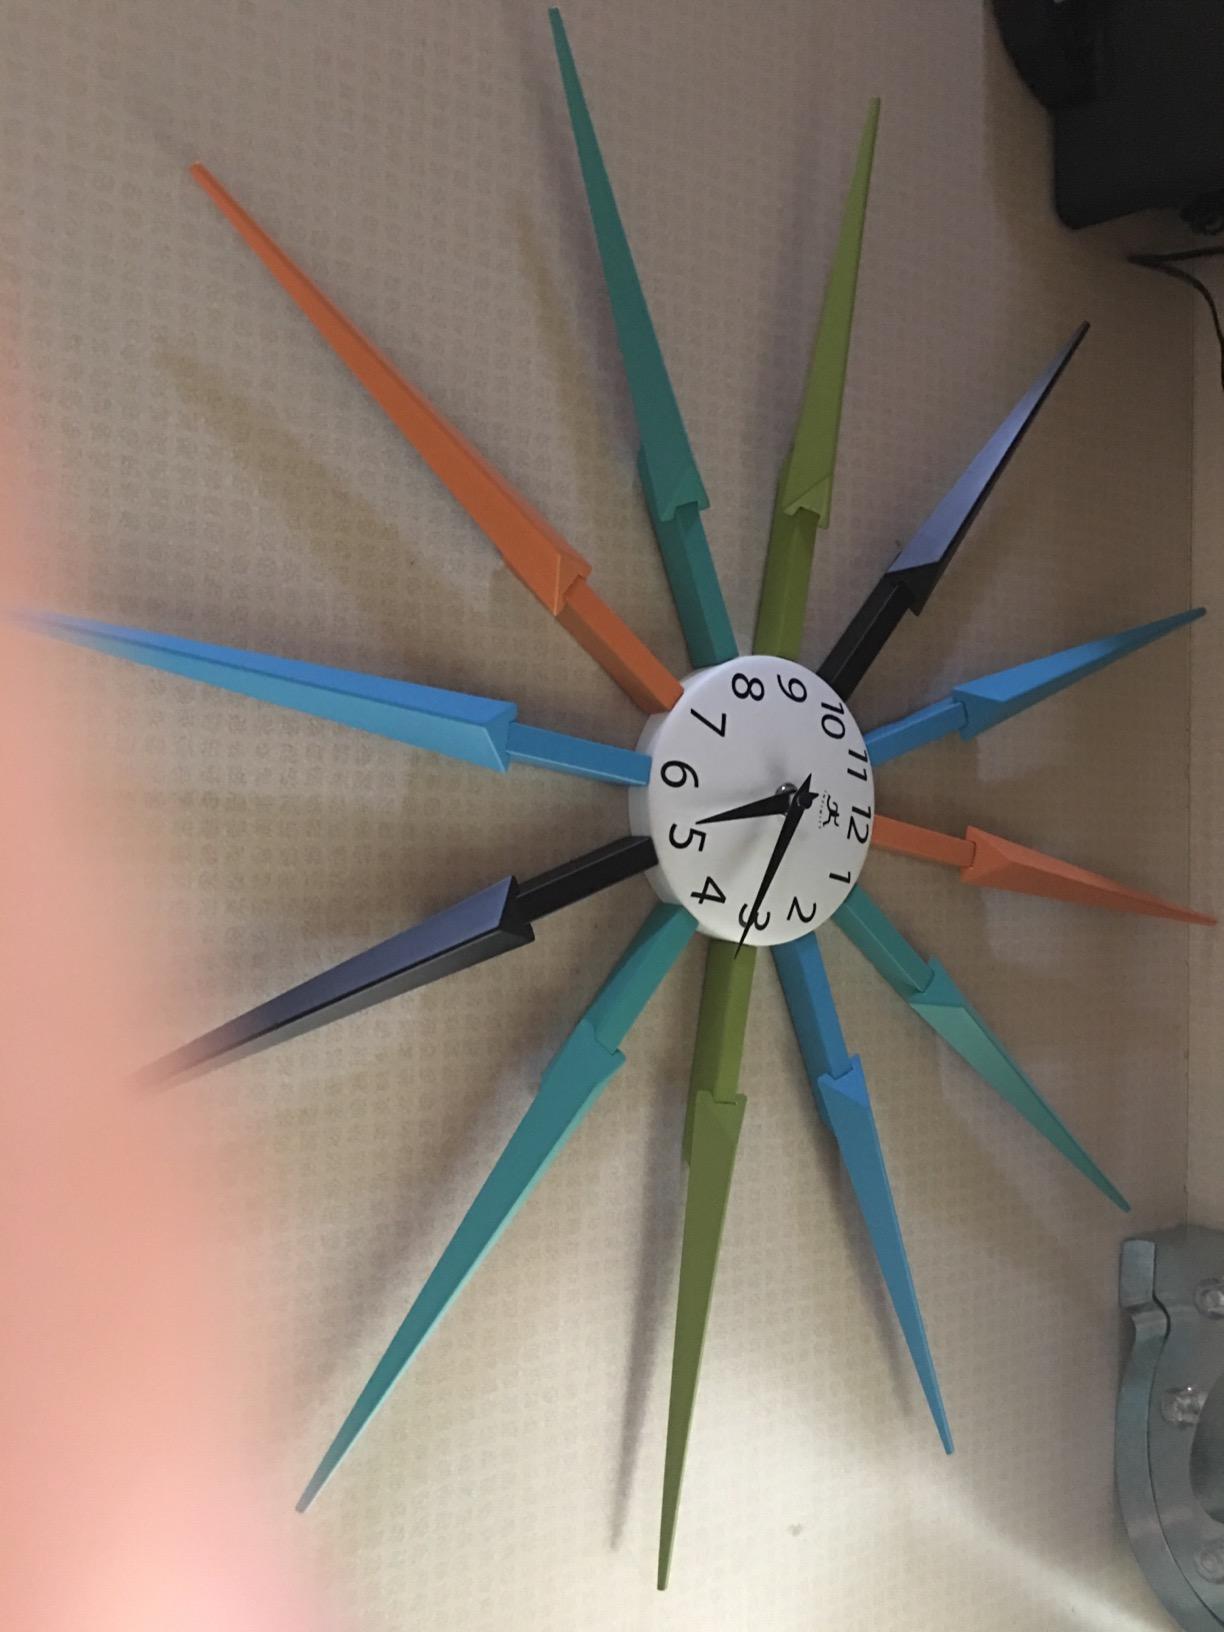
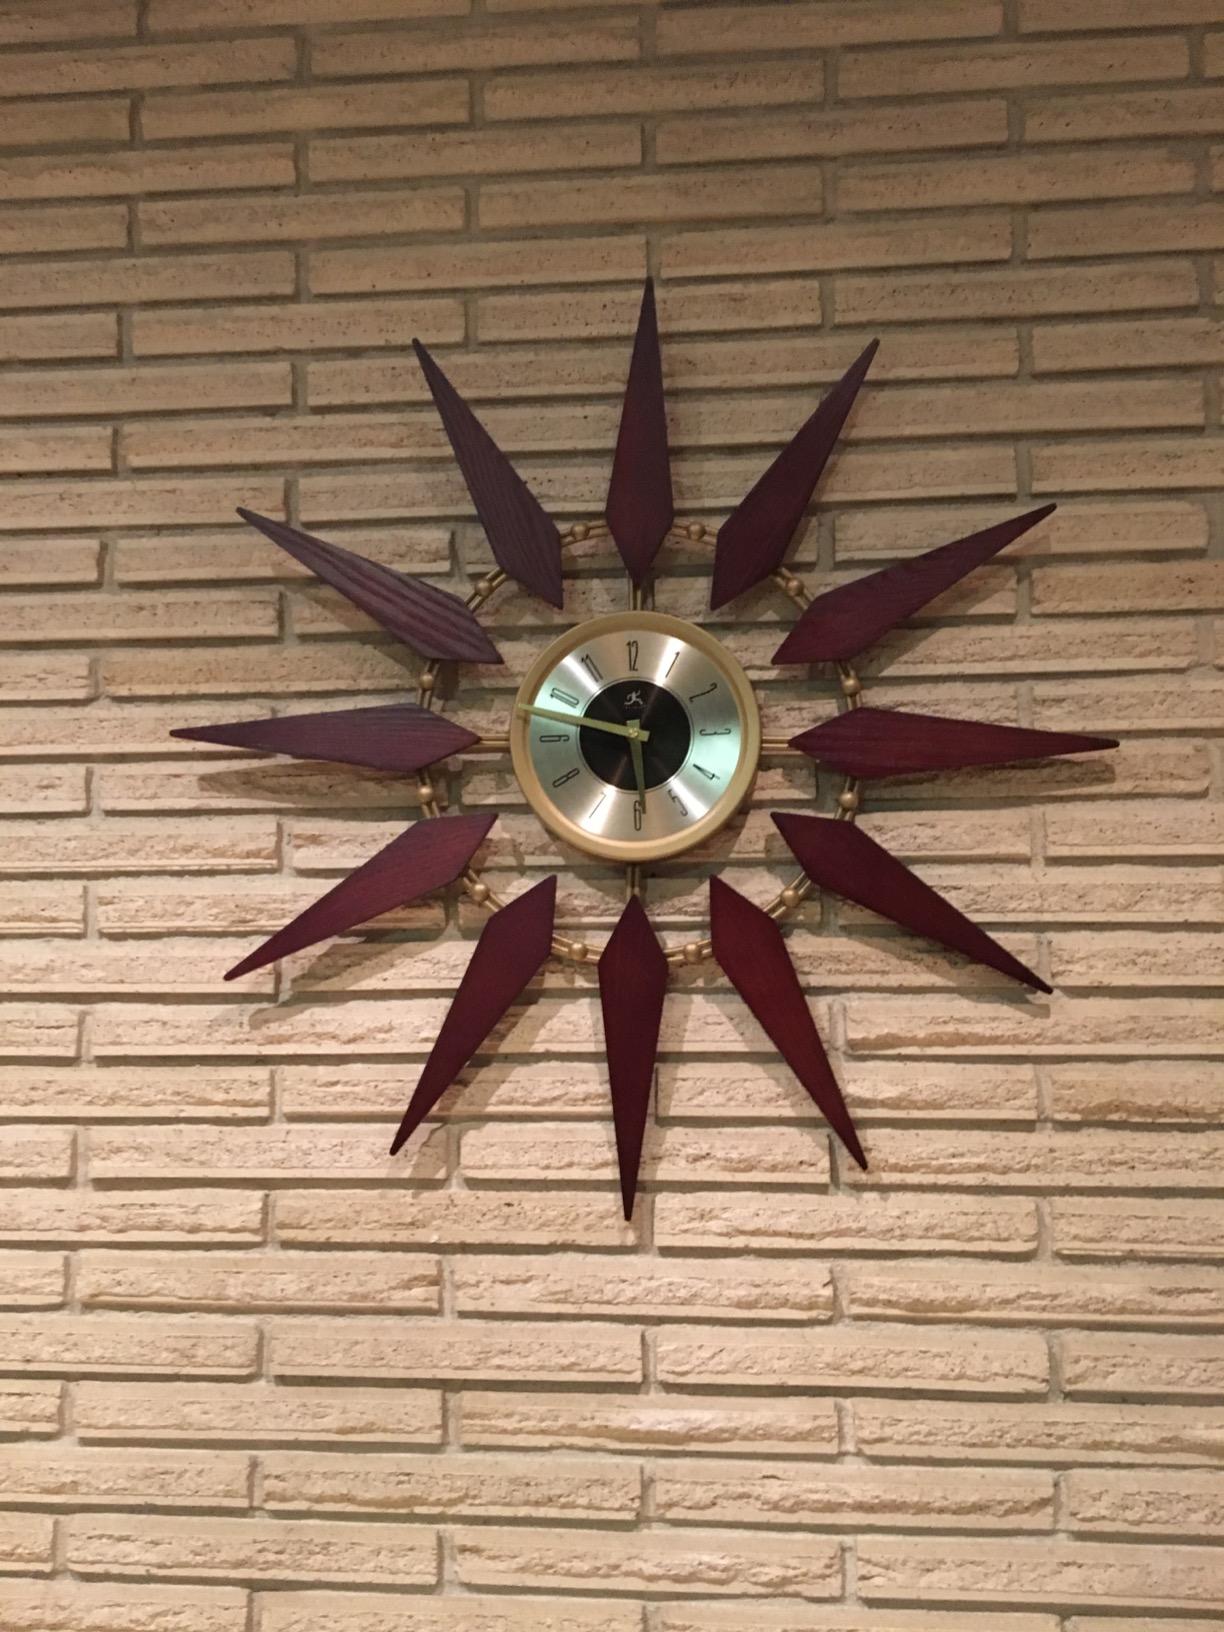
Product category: clock
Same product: no